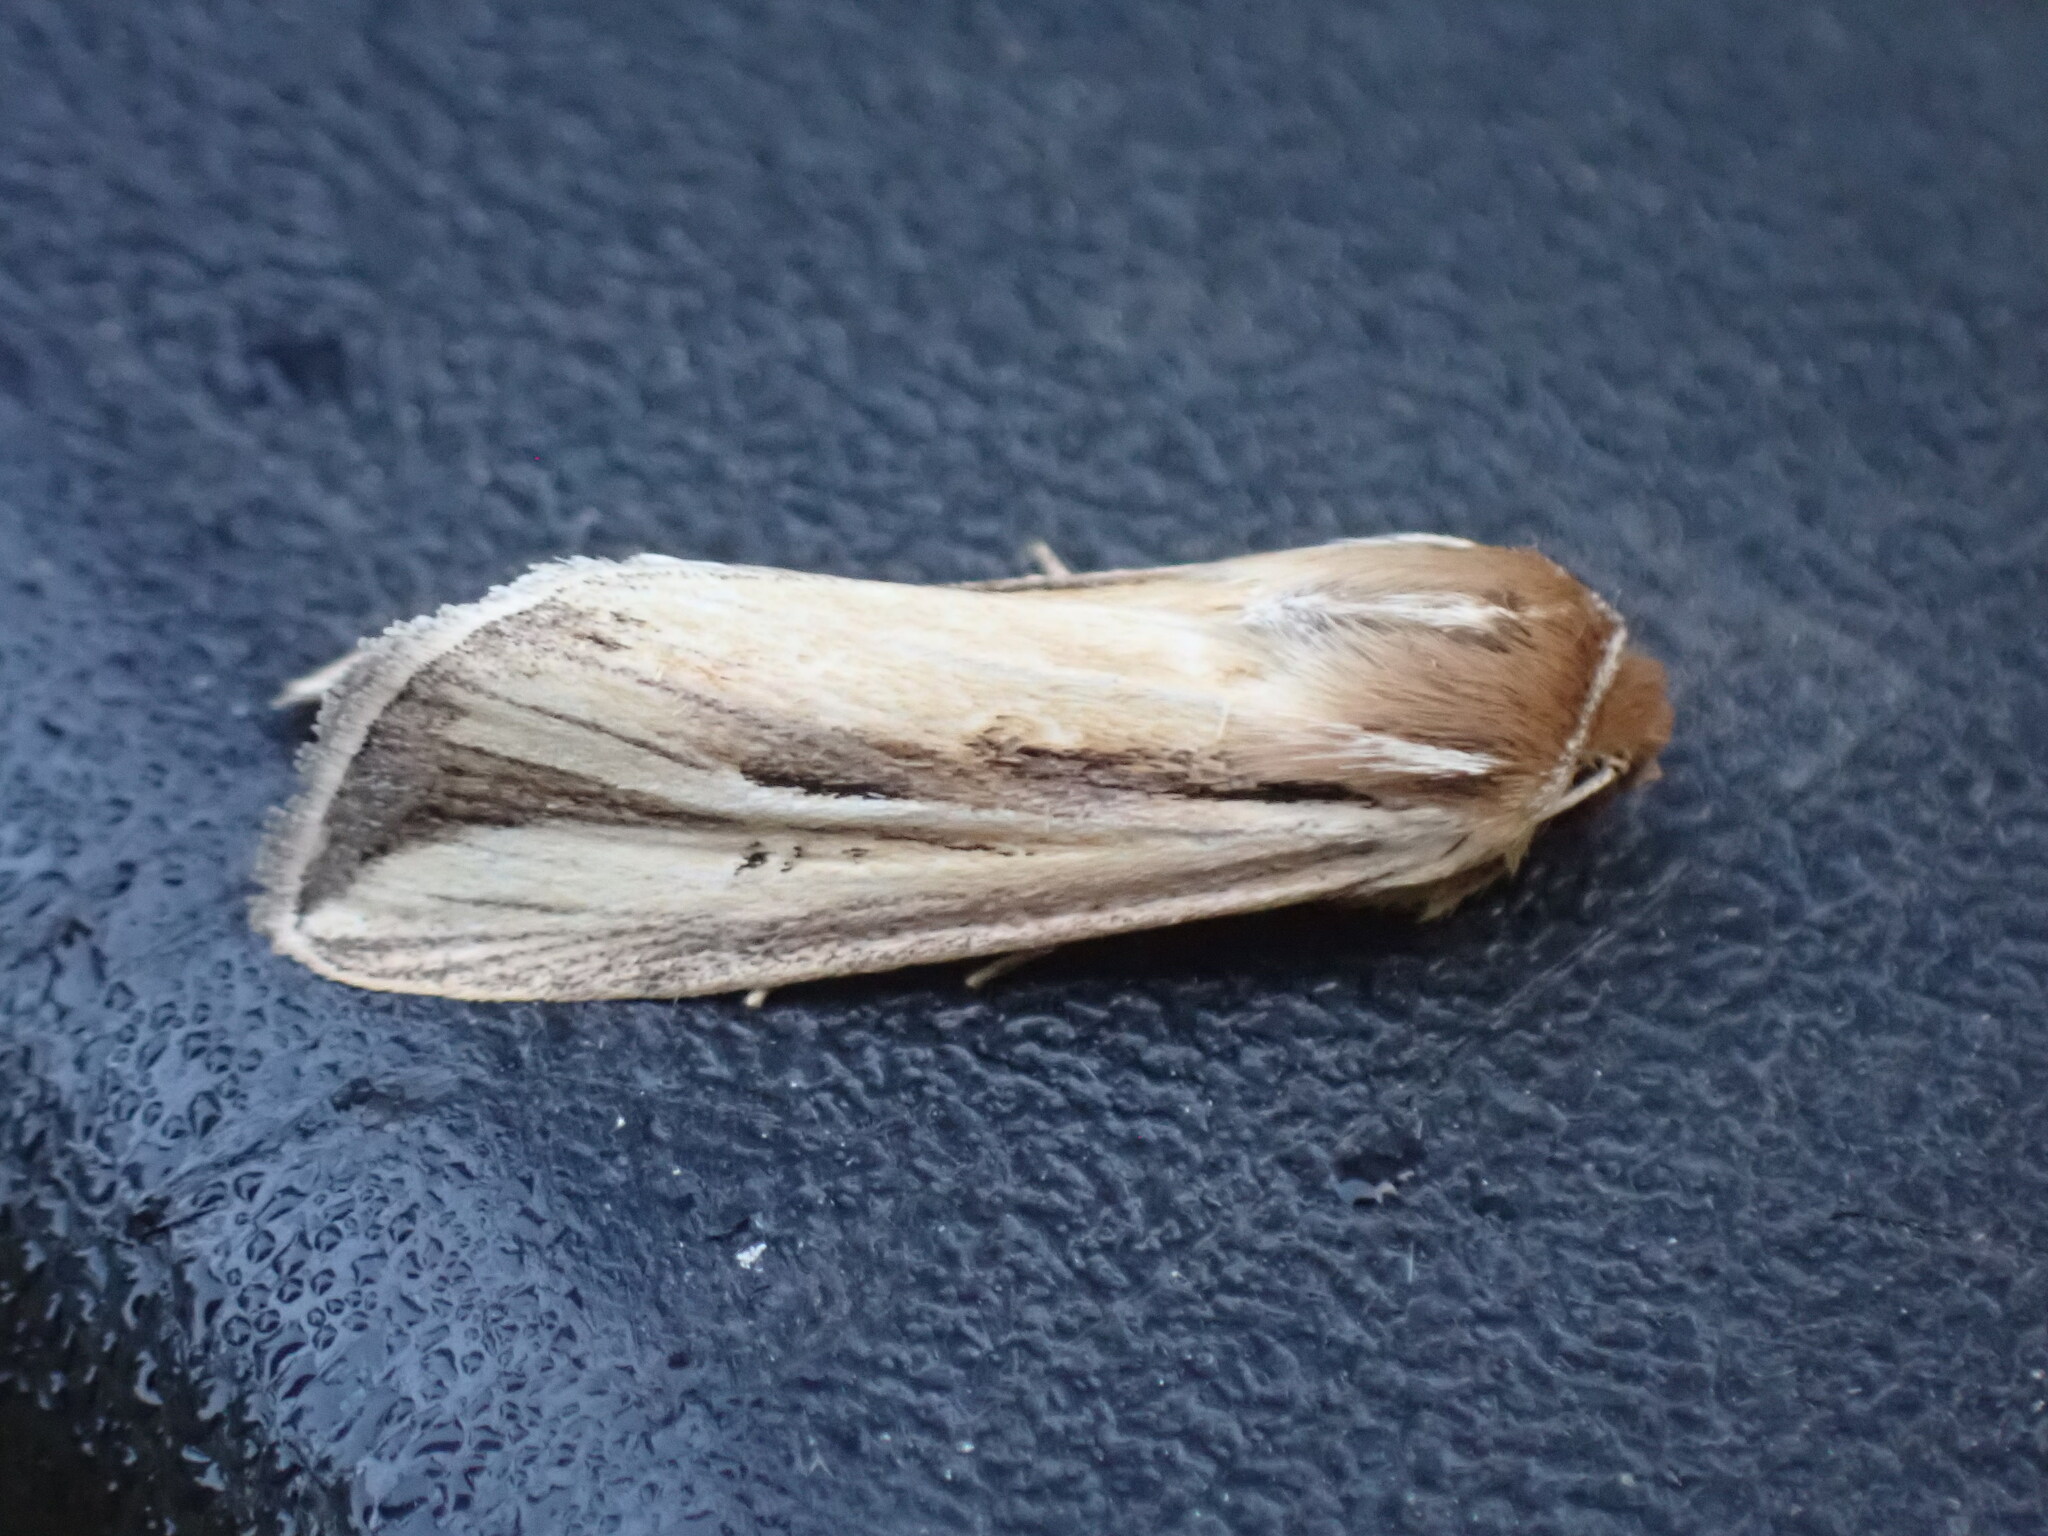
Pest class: wheathead_armyworm_Dargida_diffusa